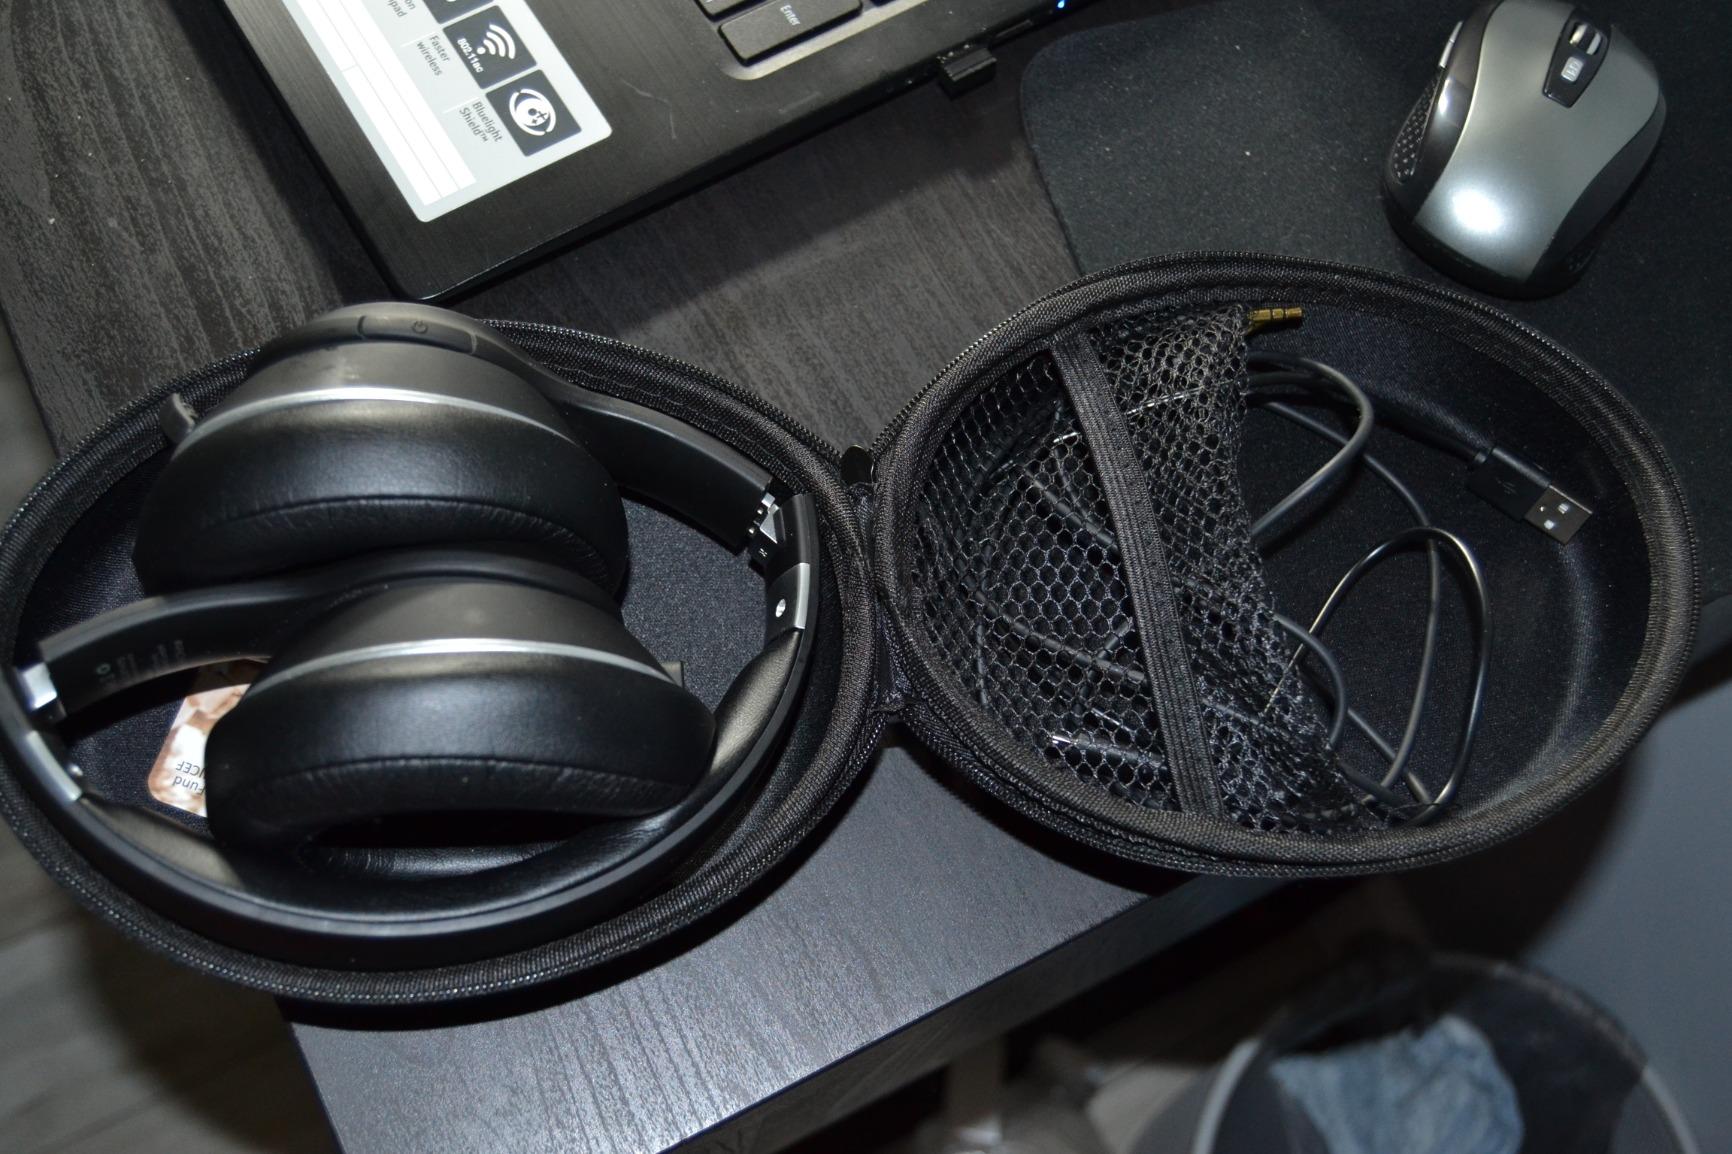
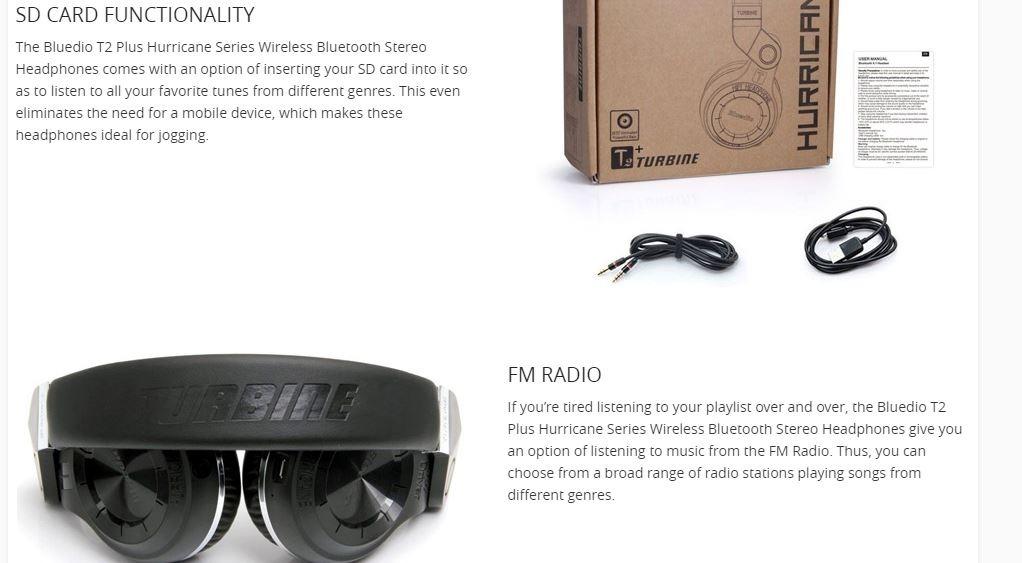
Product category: headphones
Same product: no